News of the World

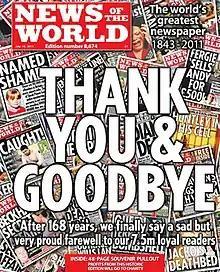
Front page of the final issue

The News of the World was a weekly national "red top" tabloid newspaper published every Sunday in the United Kingdom from 1843 to 2011. It was at one time the world's highest-selling English-language newspaper, and at closure still had one of the highest English-language circulations. It was originally established as a broadsheet by John Browne Bell, who identified crime, sensation and vice as the themes that would sell most copies. The Bells sold to Henry Lascelles Carr in 1891; in 1969, it was bought from the Carrs by Rupert Murdoch's media firm News Limited. In 1984, as News Limited reorganised into News International, a subsidiary of News Corporation, the newspaper transformed into a tabloid and became the Sunday sister paper of "The Sun".